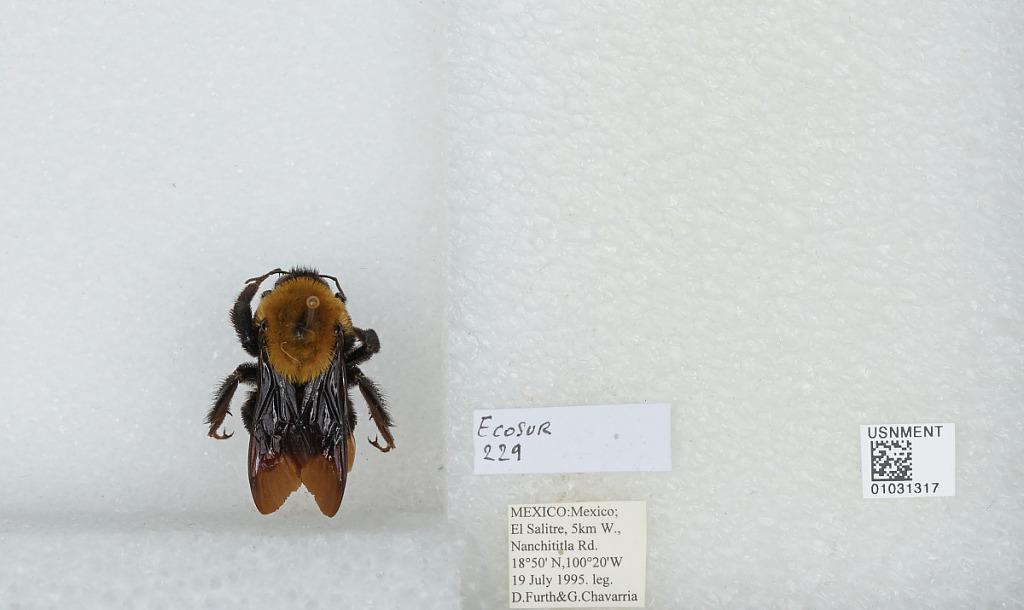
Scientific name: Bombus (Fervidobombus) steindachneri Handlirsch
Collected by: G. Chavarria
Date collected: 1995-7-19
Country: Mexico
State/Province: Jalisco
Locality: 5km W. Nanchititla Rd., El Salitre
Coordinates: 18.5, -100.2